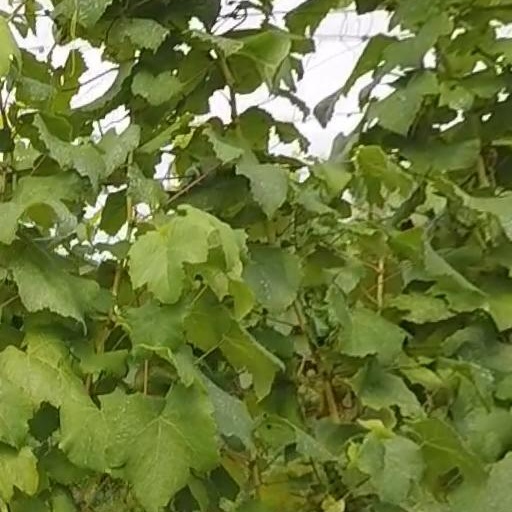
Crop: grape